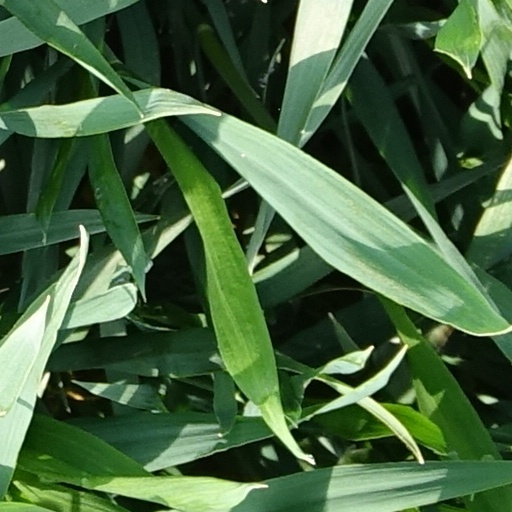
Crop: wheat